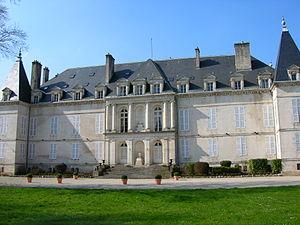
Le château d'Arc-en-Barrois est situé sur la commune de Arc-en-Barrois dans la Haute-Marne, à 24 km de Chaumont et à 15km de la sortie de l'A5.
Cet article recense de manière non exhaustive les châteaux, maisons fortes, mottes castrales, situés dans le département français de la Haute-Marne. Il est fait état des inscriptions et classements au titre des monuments historiques.
Cet article recense les monuments historiques de la Haute-Marne, en France.